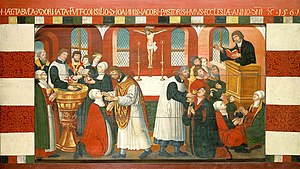
Luthers Tyske Messe
Alterbordsforside fra Torslunde Kirke. Billedet viser hovedpunkterne i den protestantiske gudstjeneste: barnedåb, prædiken og nadver. Den latinske indskrift lyder: Denne tavle blev udsmykket efter råd af Hr. Johannes Jacobsen, præst ved denne kirke, i det Herrens år 1561. Kunstneren er ukendt, men forlægget for billedet er et stik af Lucas Cranach af den lutherske gudstjeneste sat op overfor en satirisk gengivelse af den katolske messe[1]. Maleren nøjedes med at male den positive del. På det tyske propagandastik er det Luther selv, der står på prædikestolen, men her er det måske sognepræsten selv.
Alterbordsforside fra Torslunde Kirke på Sjælland. Tavlen viser hovedpunkterne i den protestantiske gudstjeneste: barnedåb, prædiken og nadver.Alterbordsforsiden fra Torslunde Kirke bærer en latinsk indskrift, som i oversættelse lyder: Denne tavle blev udsmykket efter råd af Hr. Johannes Jacobsen, præst ved denne kirke, i det Herrens år 1561. Kunstneren er ukendt, men forlægget for billedet er et stik af Lucas Cranach af den lutherske gudstjeneste sat op overfor en satirisk gengivelse af den katolske messe. Maleren i Torslunde nøjedes med at male den positive del, altså de centrale elementer i den lutherske gudstjeneste: de to sakramenter dåb og nadver, samt prædikenen. På det tyske propagandastik er det Luther selv, der står på prædikestolen, men i Torslunde er det en almindelig præst, som måske skal forestille sognepræsten Johannes Jacobsen.
Luthers Tyske Messe blev publiceret i 1526 af Martin Luther. Den efterfulgte hans latinske messe Formula missae fra 1523. Begge messer var kun tænkt som forslag, udarbejdet på opfordring, og det blev ikke forventet, at de skulle bruges bogstaveligt; de var tænkt til at kunne tilpasses. Messens funktion er ifølge Luther at få folk til at høre Guds ord.